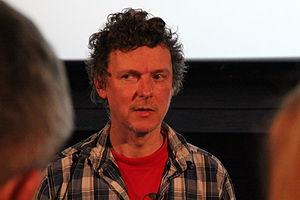
Une leçon de cinéma avec Michel Gondry au cinéma Gaumont Parnasse à Paris. Camera location48°
The Green Hornet, ou Le Frelon Vert au Québec, est un film américain réalisé par Michel Gondry, sorti en 2011. Il s'inspire de la série radiophonique américaine éponyme des années 1930, de la bande dessinée, et de la série télévisée Le Frelon vert, créée en 1966 avec Van Williams et Bruce Lee.